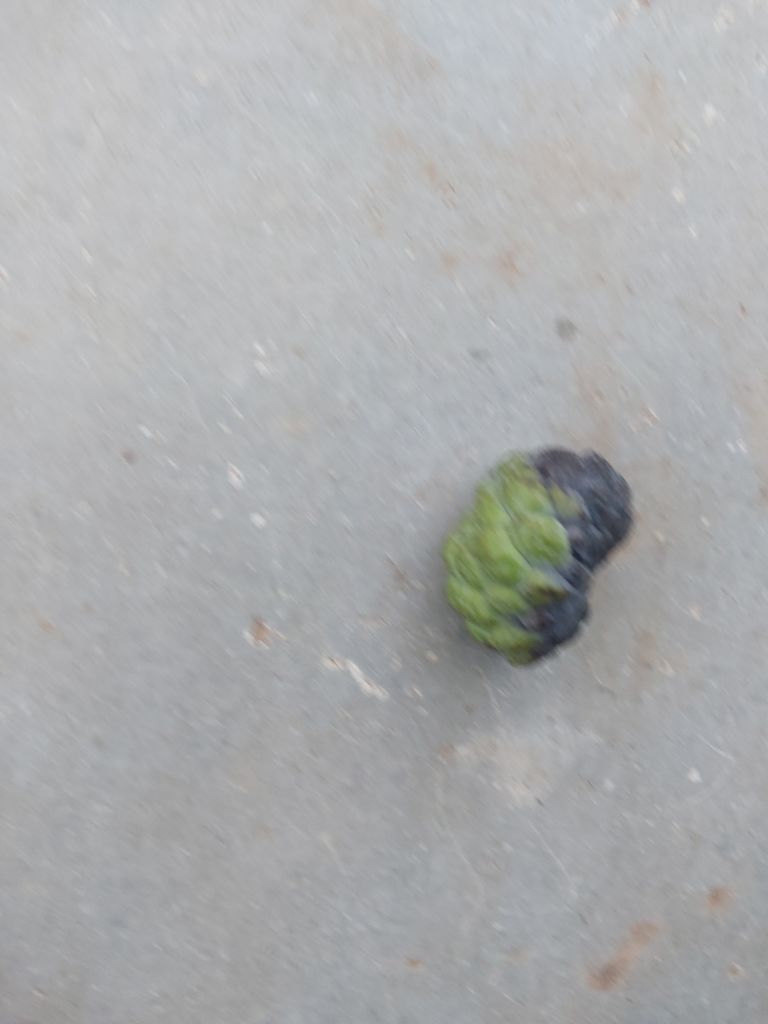
Disease label: Blank Canker